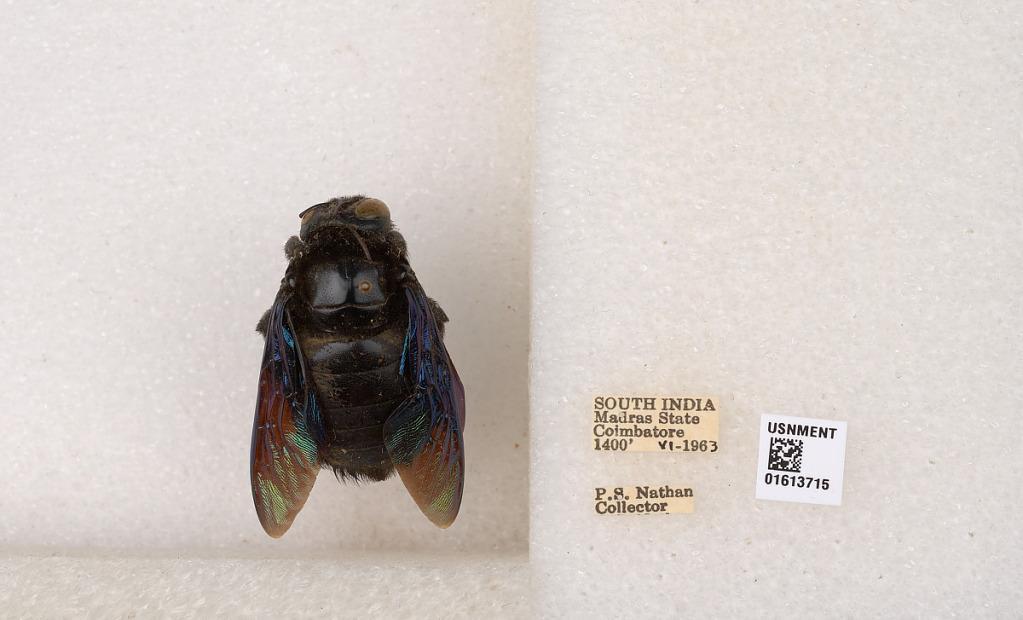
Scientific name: Xylocopa (Mesotrichia) tenuiscapa Westwood
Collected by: P. Nathan
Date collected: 1963-6-1
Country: India
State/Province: Tamil Nadu
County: Coimbatore
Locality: Coimbatore